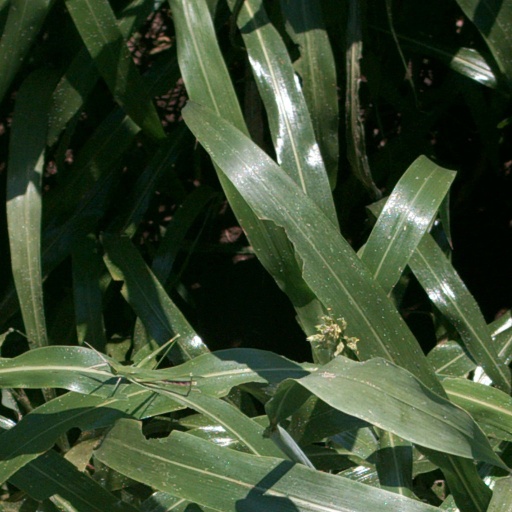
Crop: sorghum